West Fifth Street-West Sixth Street Historic District

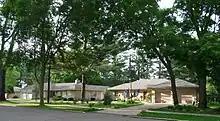
Hill and Webster houses, 1951, Ranch

Ranch-style houses were popular from 1935 to 1975, commonly rambling one-story houses with low-pitched roofs and broad eaves, and a garage attached. They often had a private deck or patio behind, rather than the front porch of earlier eras. The district has a half dozen examples. Pictured are the Alfred and Lea Hill house at 1000 W 6th St and the Ralph and Lillian Webster house at 1006 W 6th St. Ralph Webster owned Marshfield Book and Stationery.